Titus Tatius

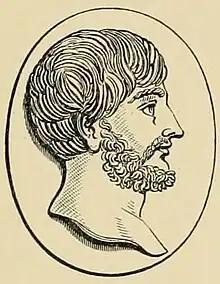
Tatius Sabinus, after engraved sard

The two kings together oversaw an expansion of Rome and the building of several landmarks, as well as the conquest of Cameria. Their first disagreement came in the sixth year of their reign. Dionysius relates that some of Tatius' friends had victimized some Laurentii and when the city sent ambassadors to demand justice, Tatius would not allow Romulus to hand over the perpetrators. After the ambassadors had left for home, a group of Sabines waylaid them as they slept. Some escaped and when word got back to Rome, Romulus promptly arrested and surrendered the men responsible – including a member of Tatius' own family – over to a new group of ambassadors. Tatius followed the group out of the city and freed the accused men by force. Later, while both kings were participating in a sacrifice in Lavinium, he was killed in retribution.